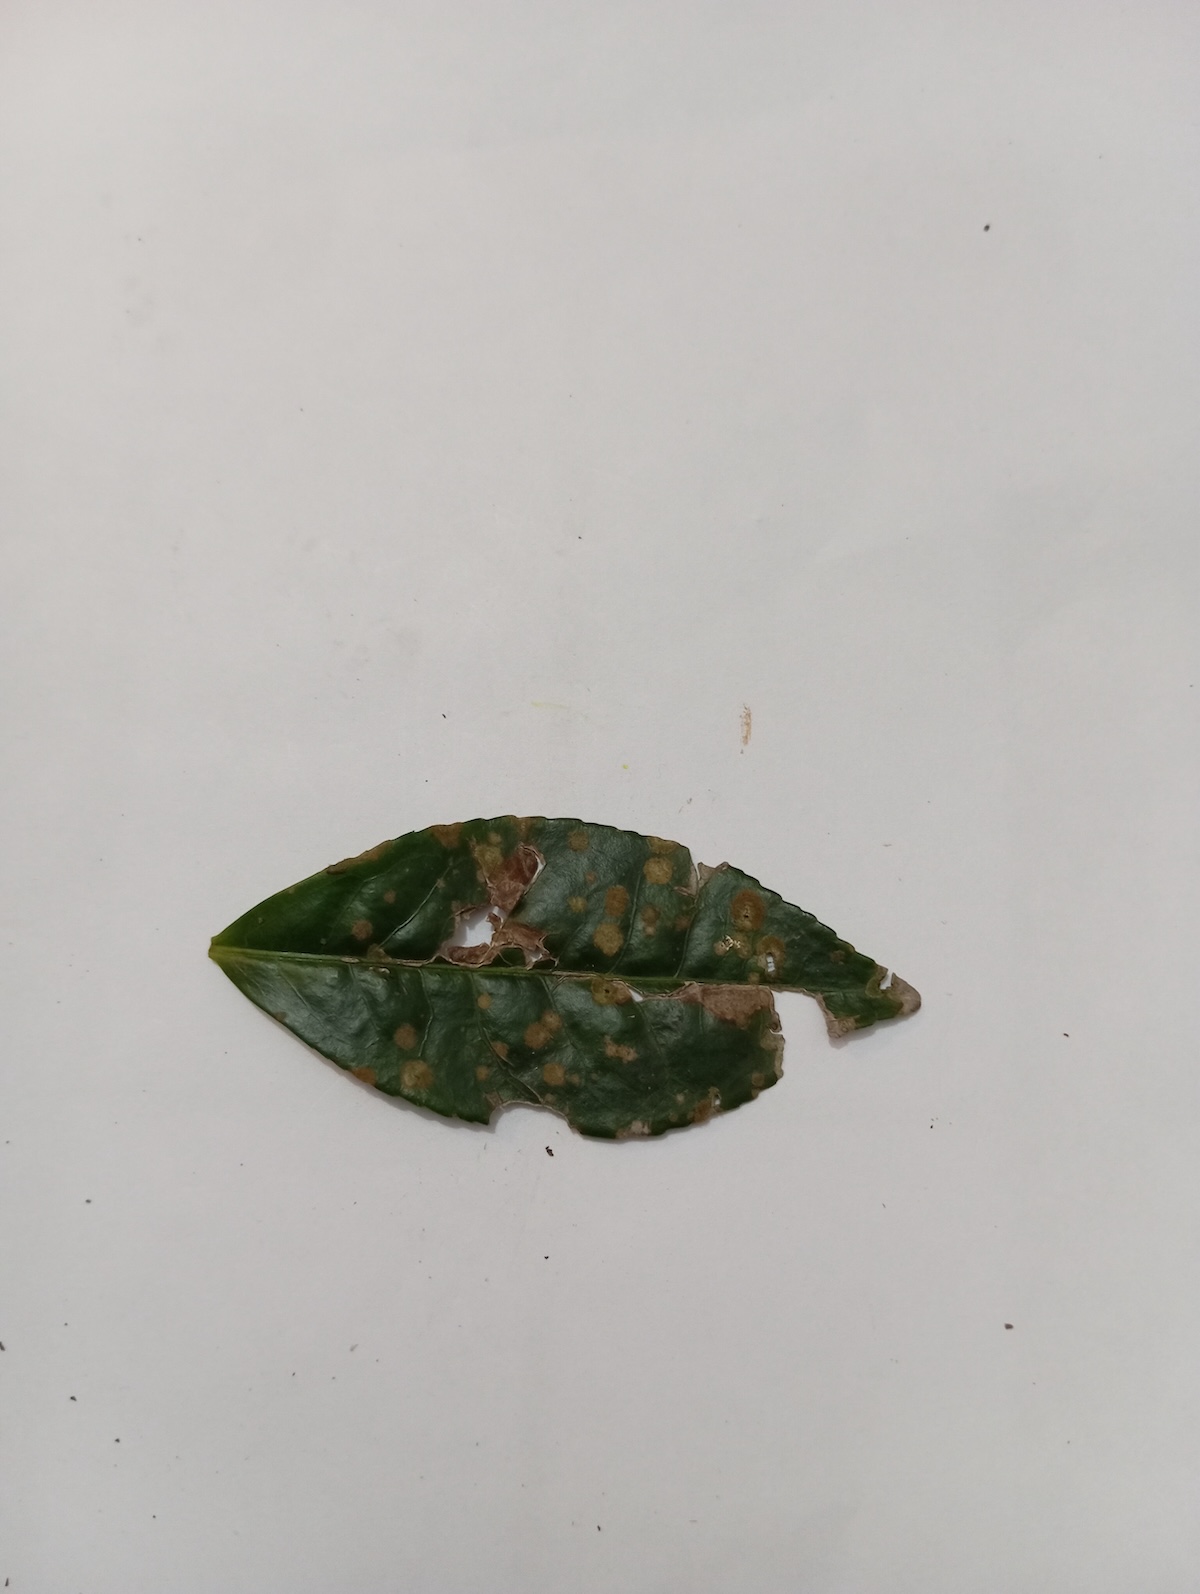
Label: Brown Blight